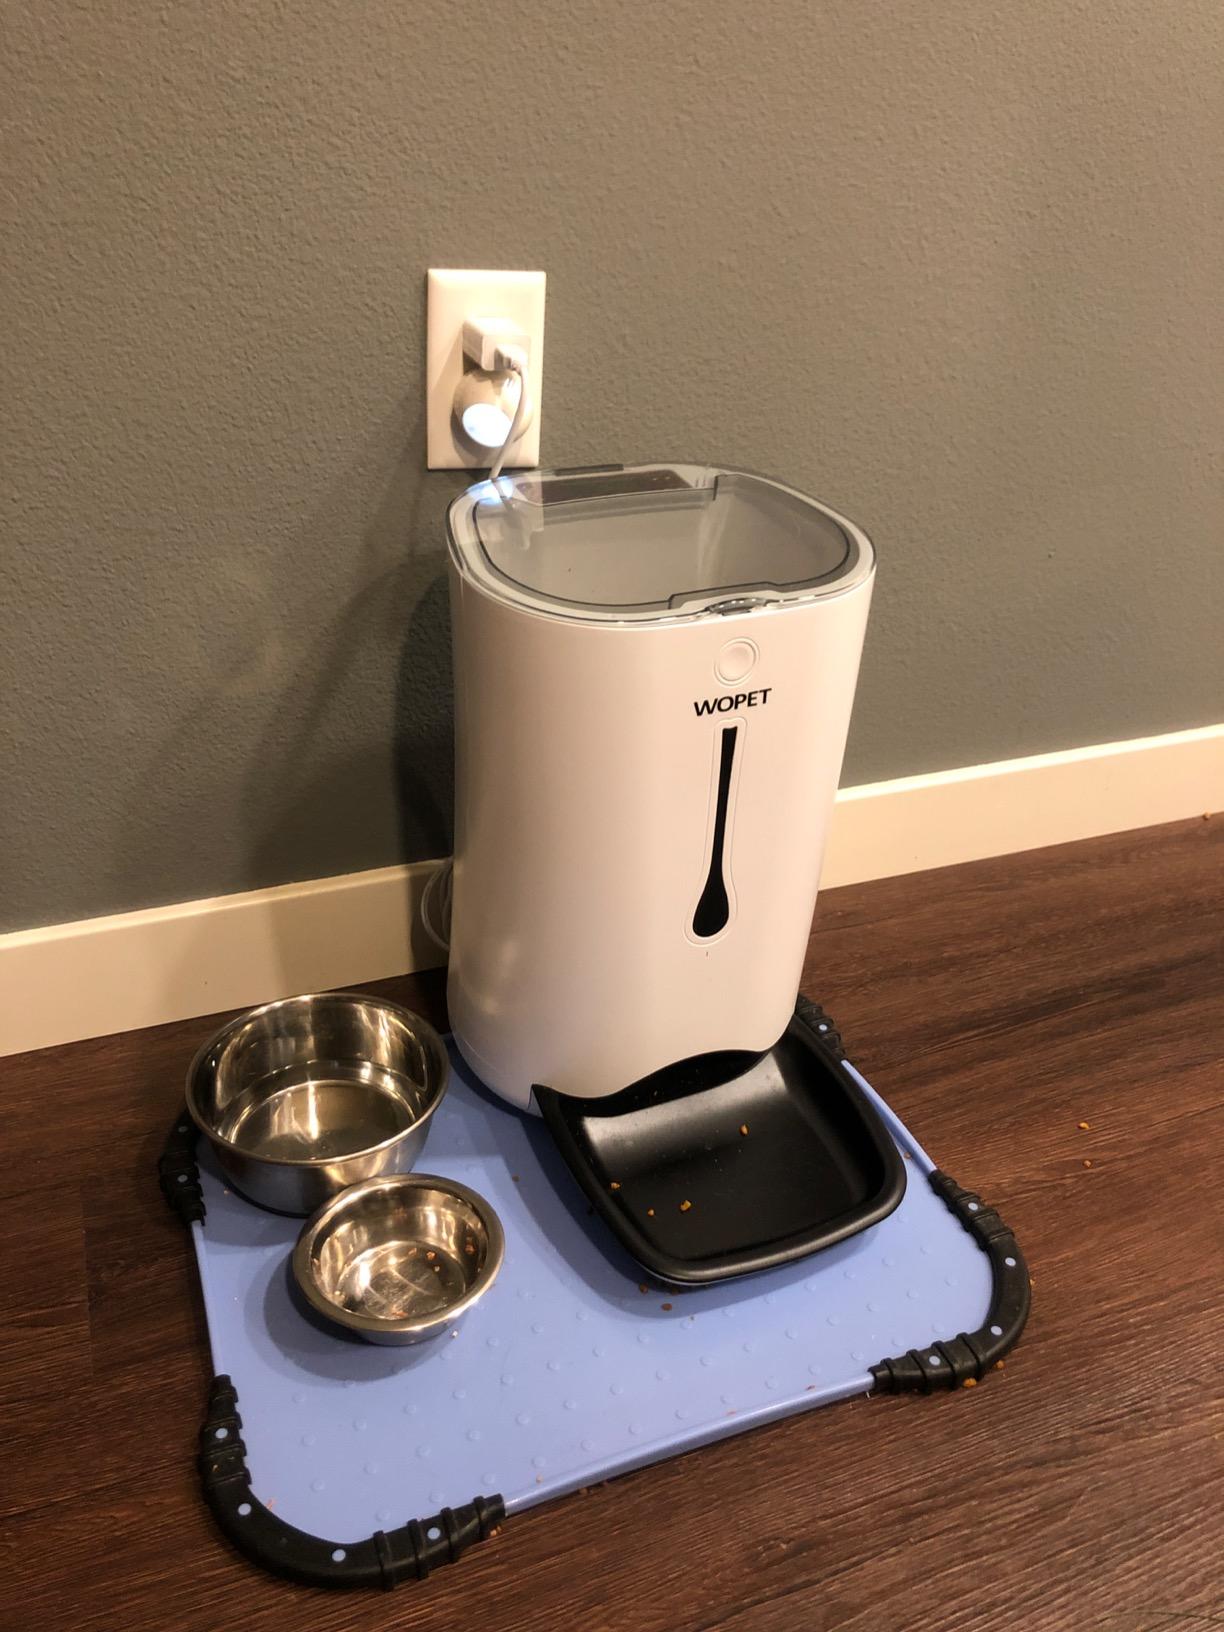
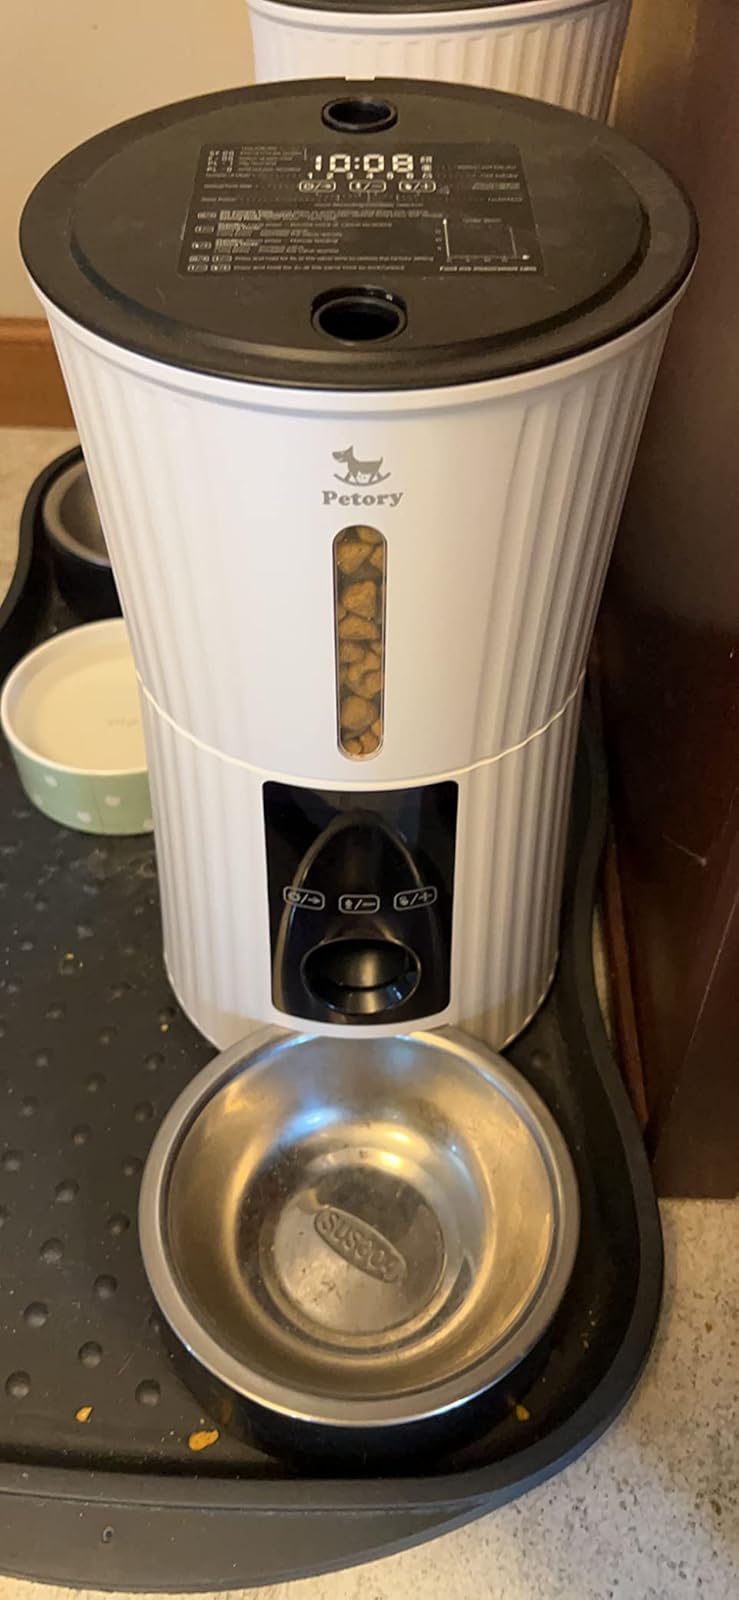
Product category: items_feeder
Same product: no